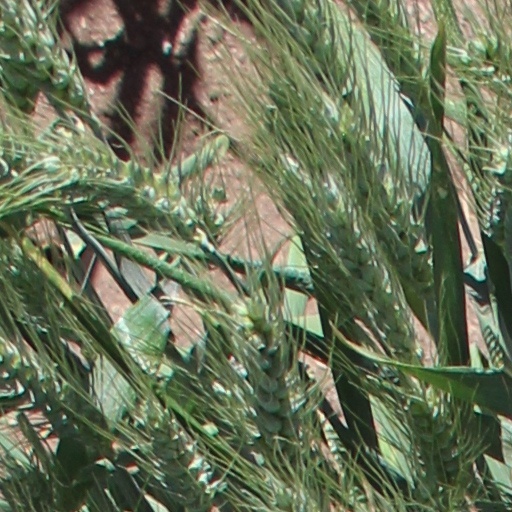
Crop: wheat